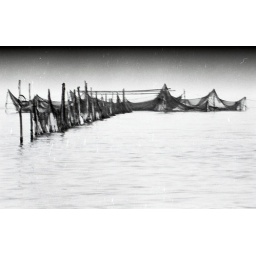
Fishing nets in the water off the beach at Cary's parents' house in East Hampton, Long Island, New York. Summer, 1987